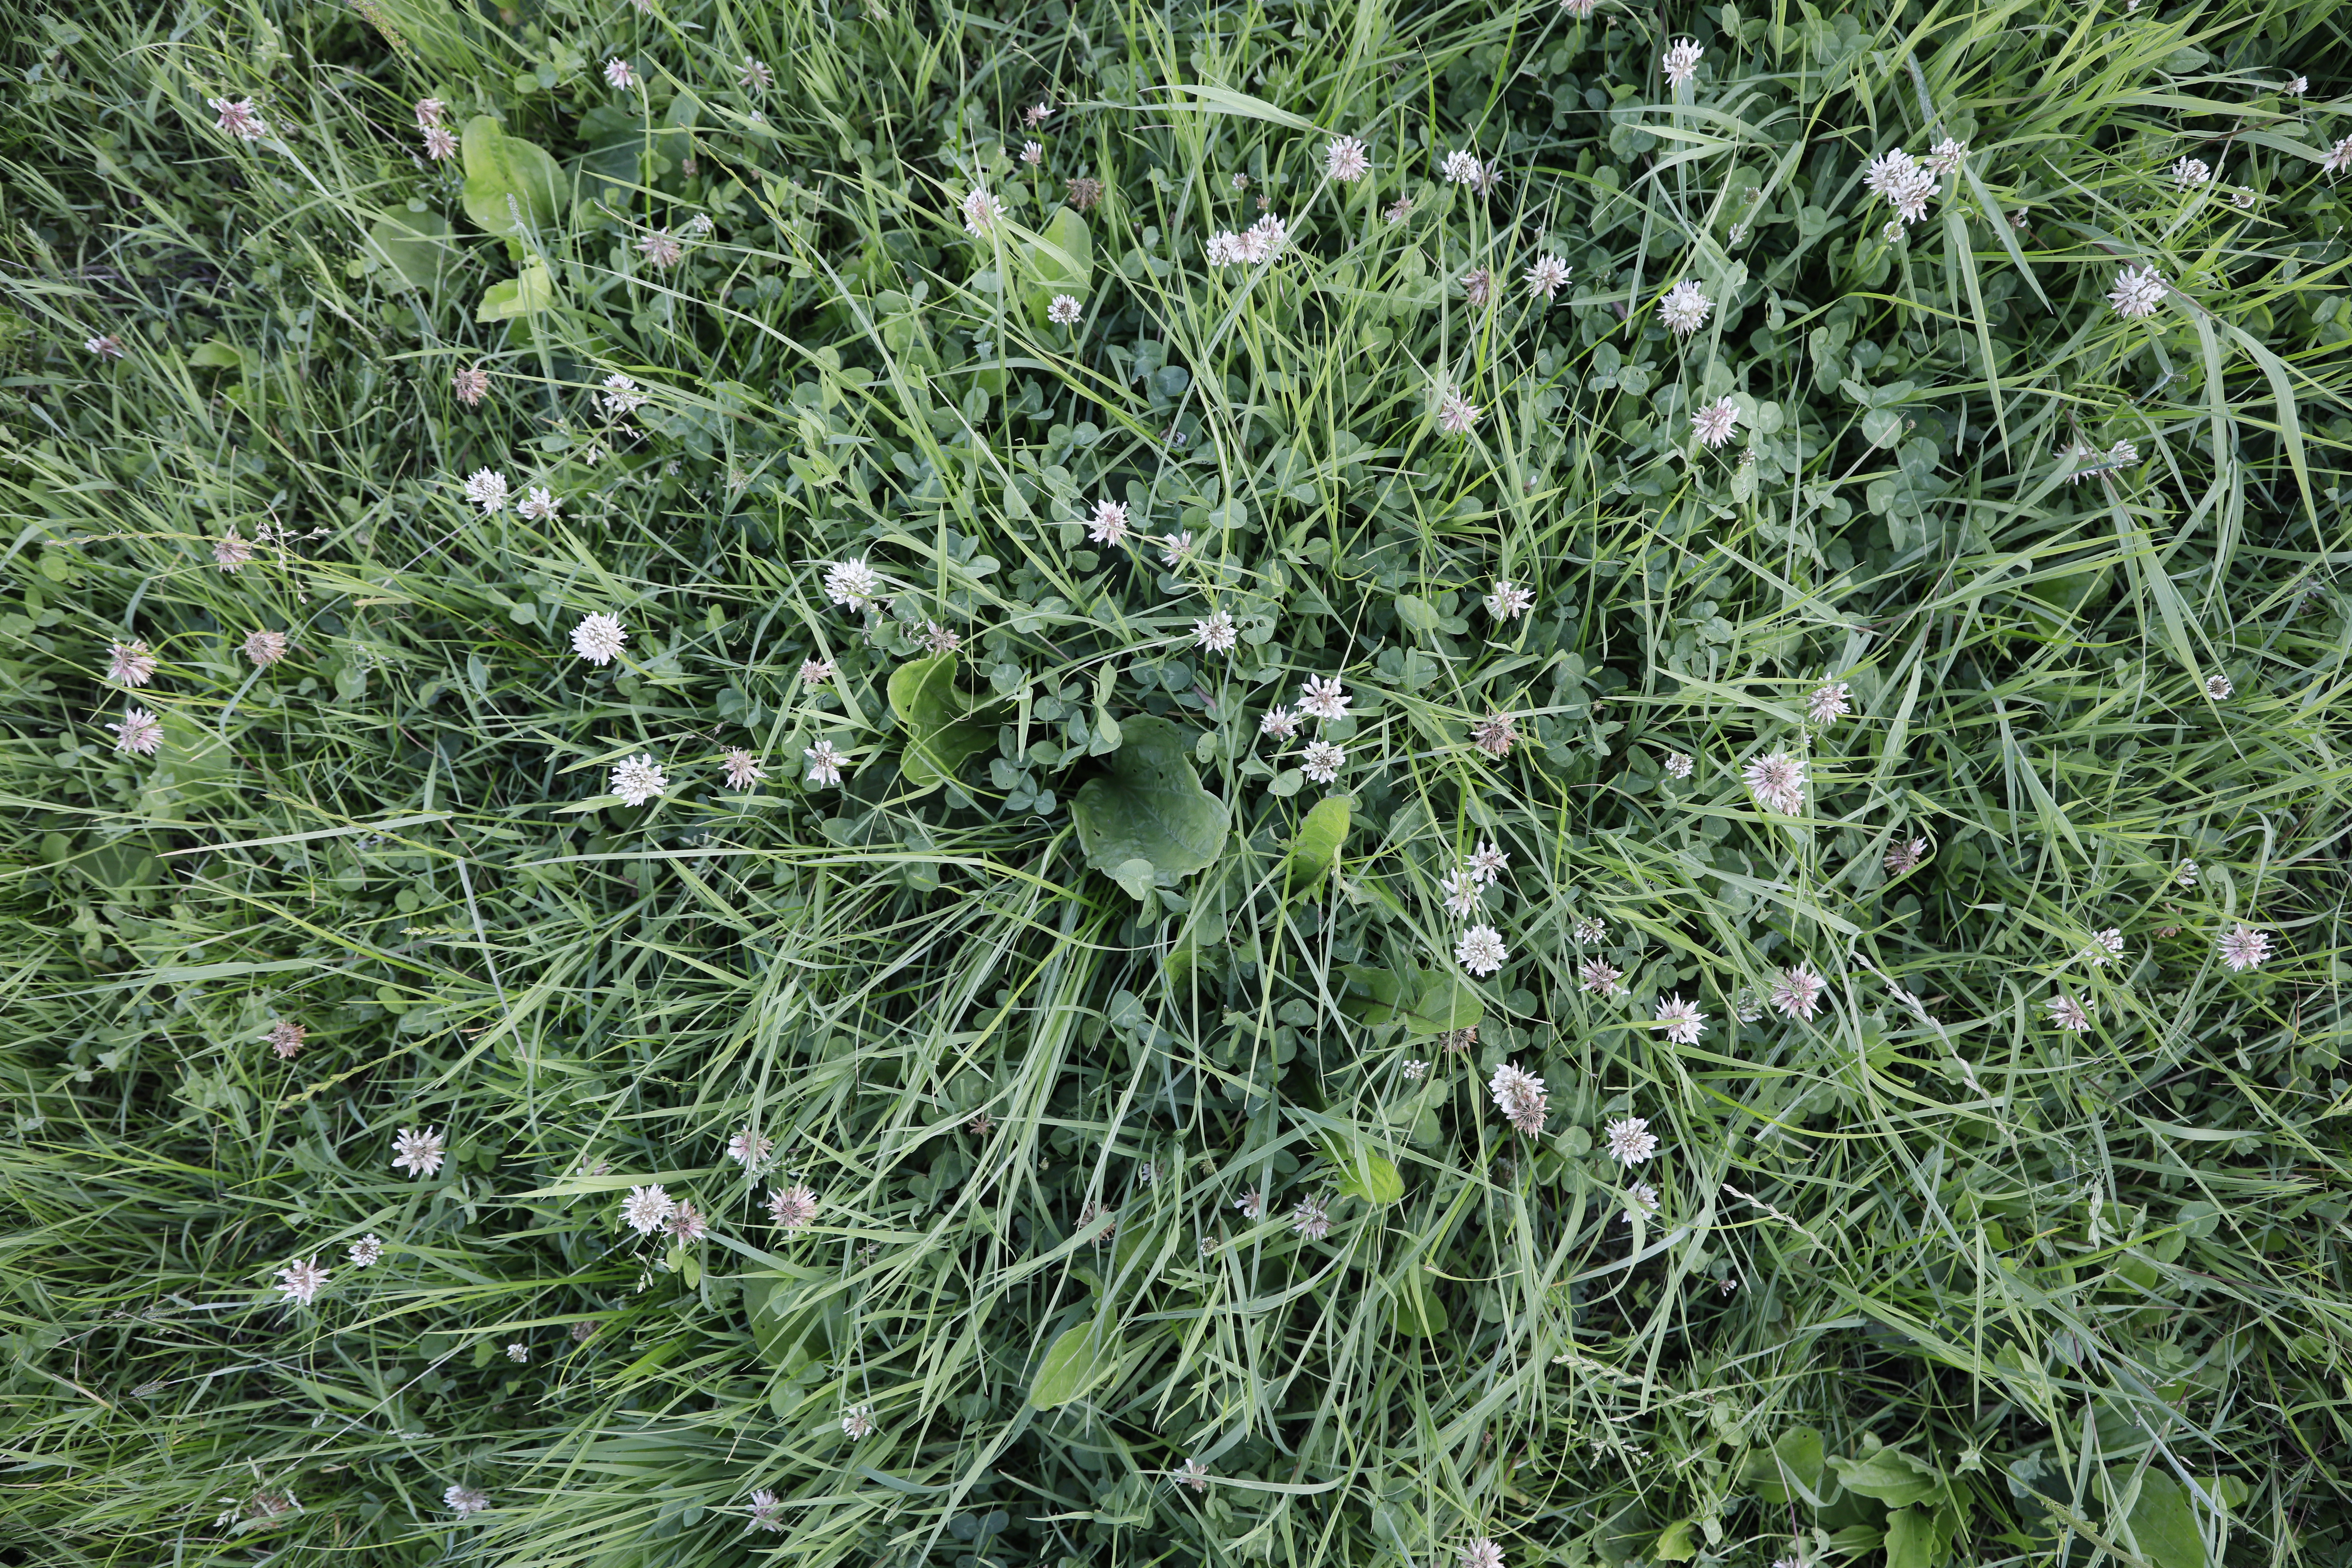
Plant species: Trifolium repens